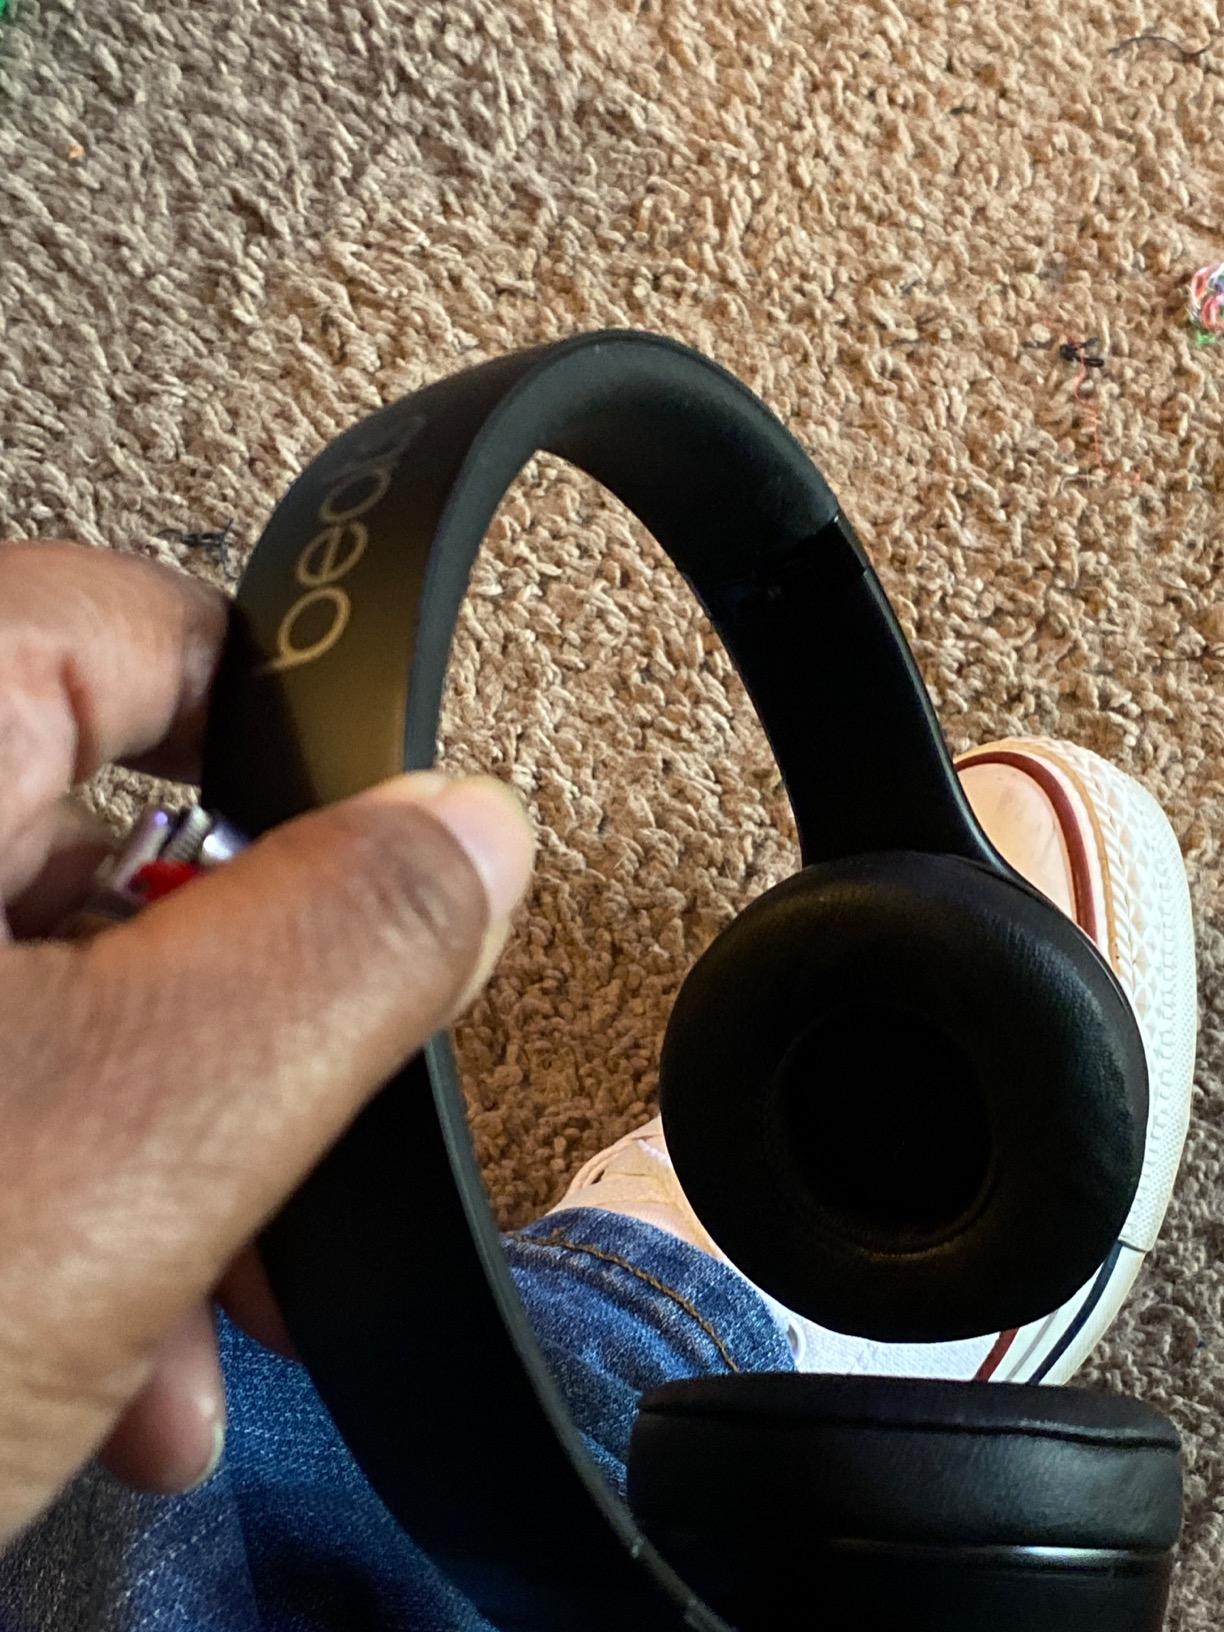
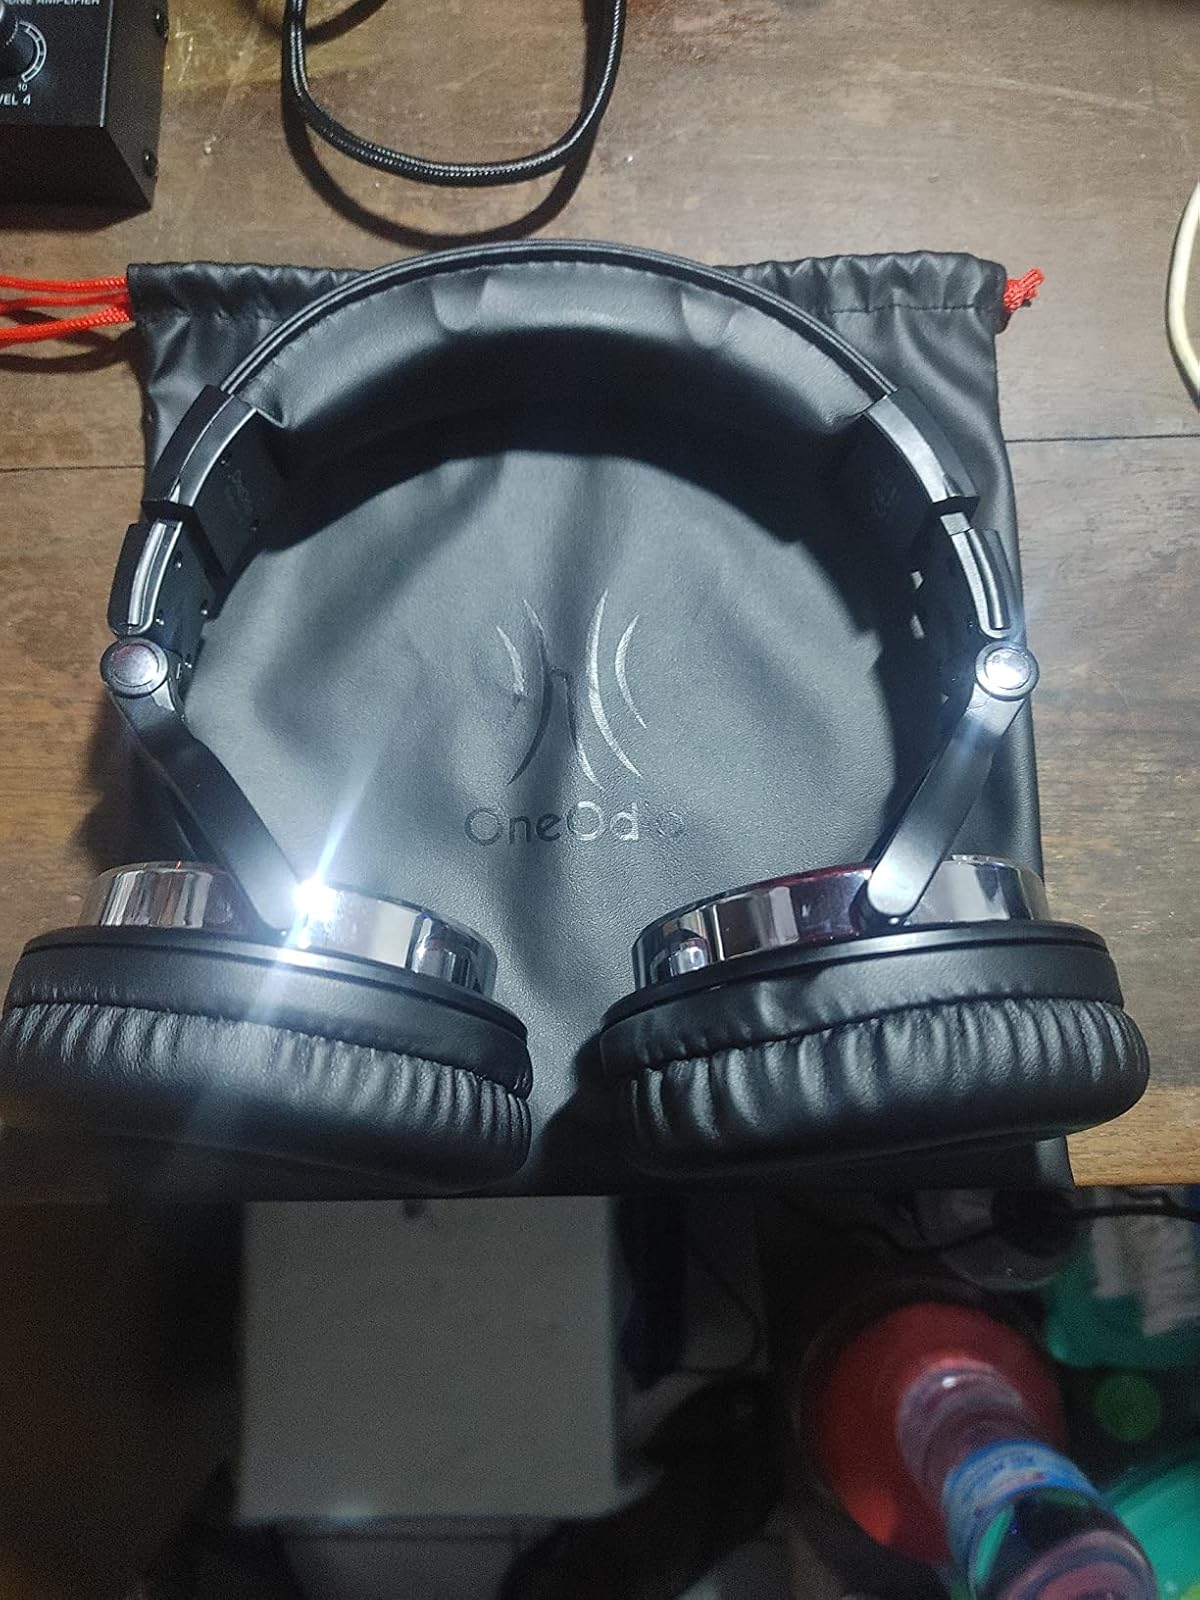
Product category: headphones
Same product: no